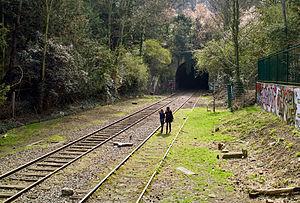
Ligne de Petite Ceinture, Parc des Buttes-Chaumont, Paris ,France